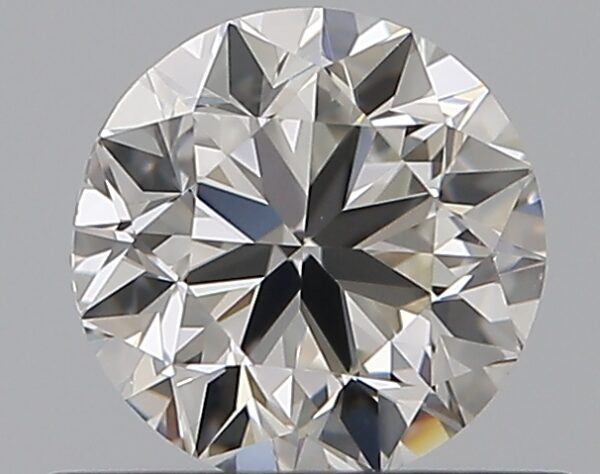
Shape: round
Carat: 0.5
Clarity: VS1
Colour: I
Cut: VG
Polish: VG
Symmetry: VG
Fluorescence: F
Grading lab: GIA
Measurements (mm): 4.9 x 4.96 x 3.18